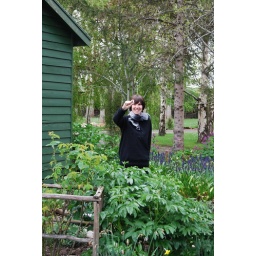
Hayley with a little blue bird egg she found under a tree.